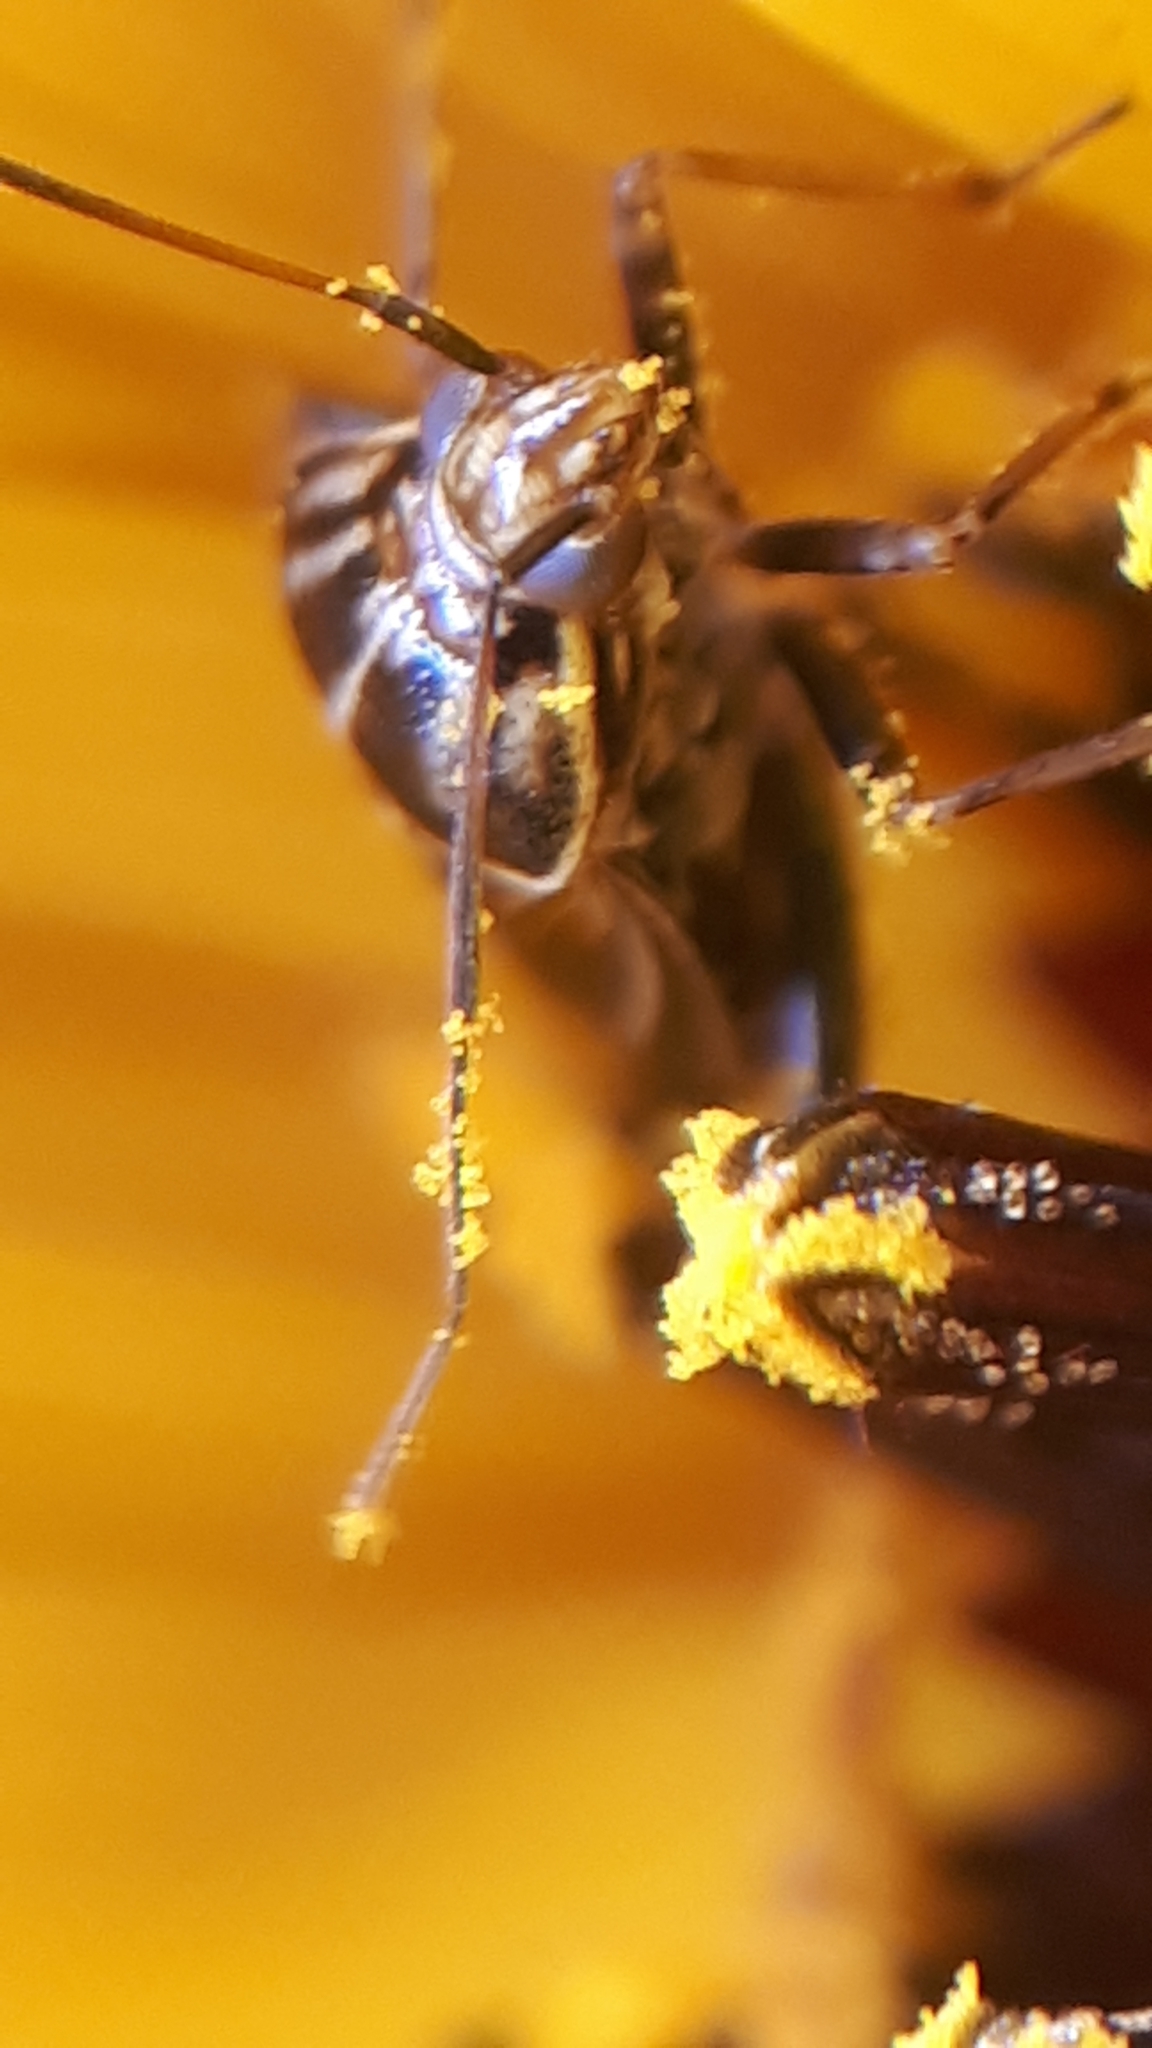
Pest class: lygus_bug